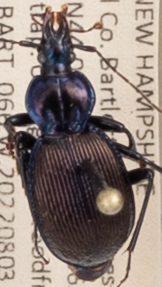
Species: Sphaeroderus canadensis canadensis
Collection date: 2022-08-03
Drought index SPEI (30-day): -0.54
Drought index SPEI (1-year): -0.9
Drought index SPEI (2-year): -1.69